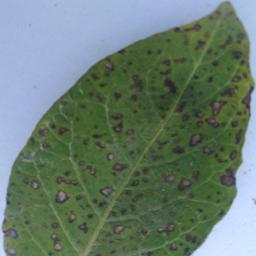
Etiqueta: Tizon_Temprano